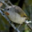
Label: bird